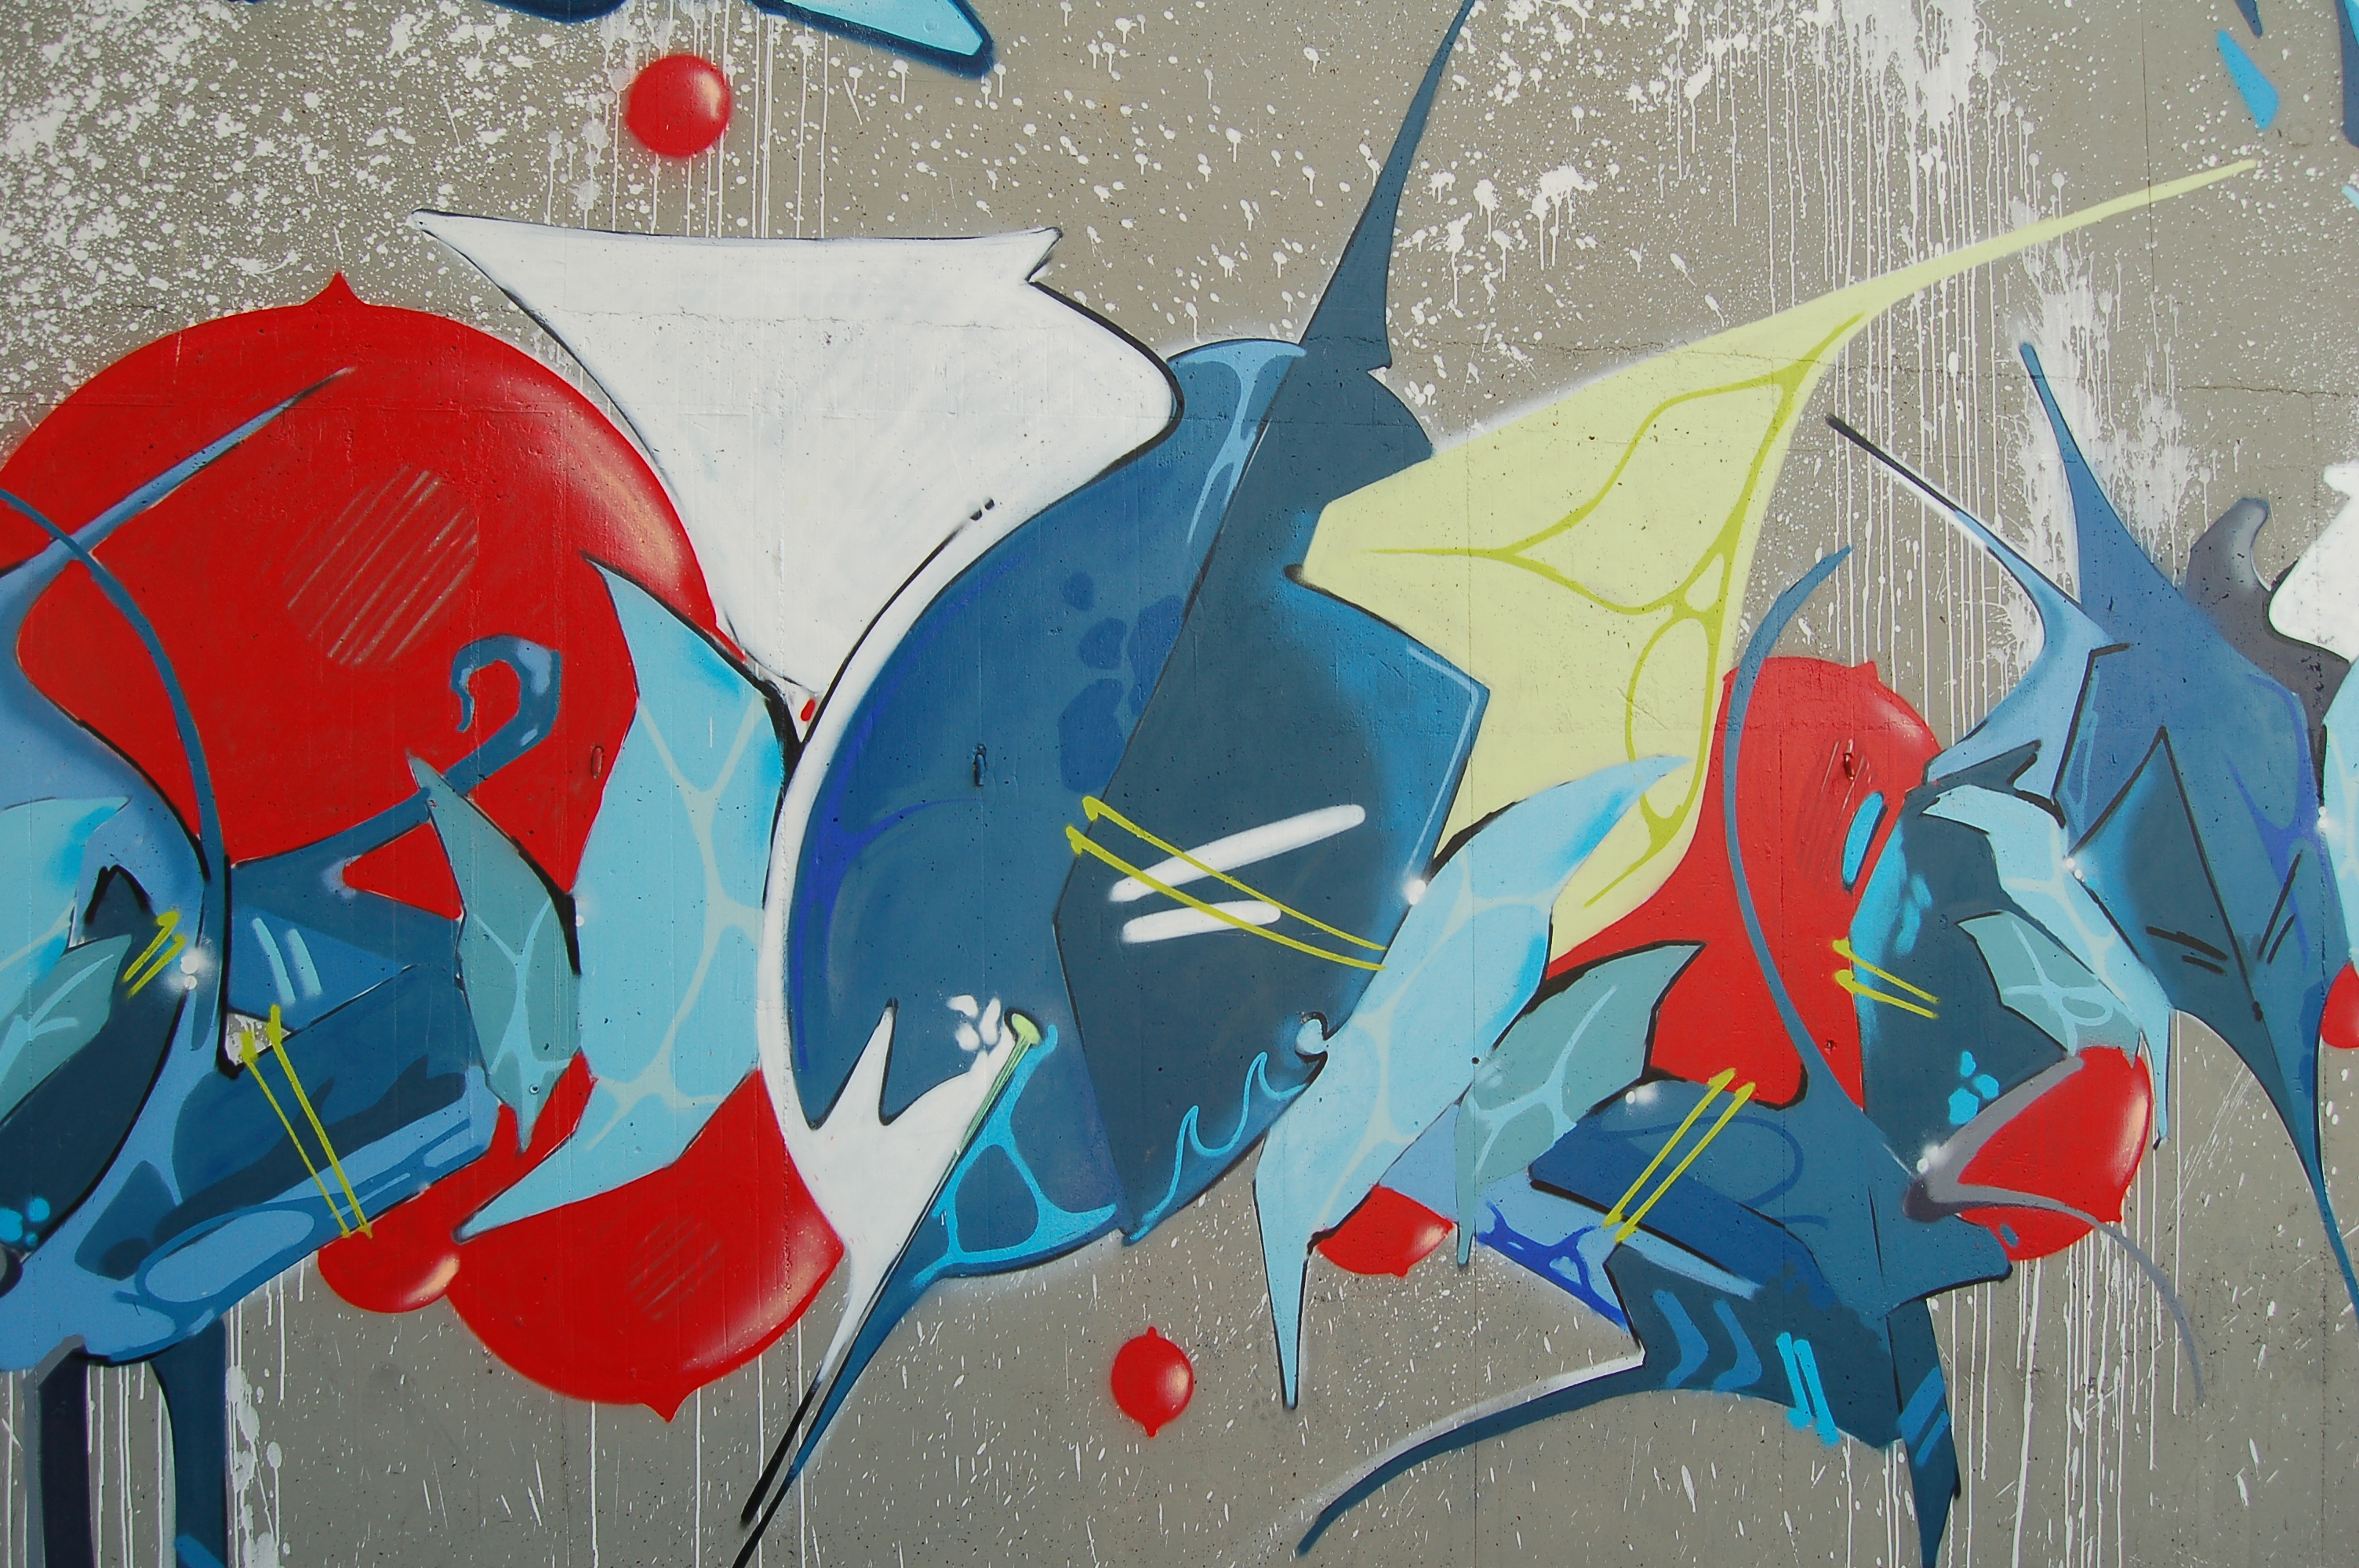
abstract, wall, color, blue, graffiti, painting, art, illustration